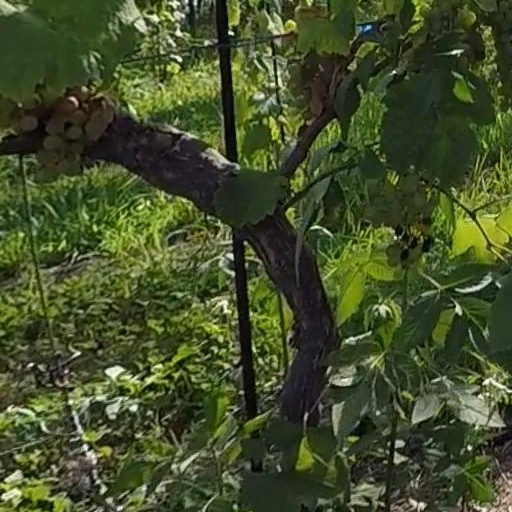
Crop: grape